Royal New Zealand Air Force

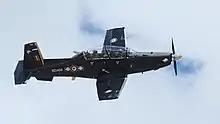
RNZAF T-6 Texan of No. 14 Squadron

The Black Falcons are the current aerobatic display team of the Royal New Zealand Air Force, replacing their predecessor "The Red Checkers".